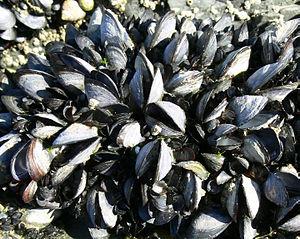
Les Mytilida plus communément appelées moules, constituent un ordre de mollusques bivalves.